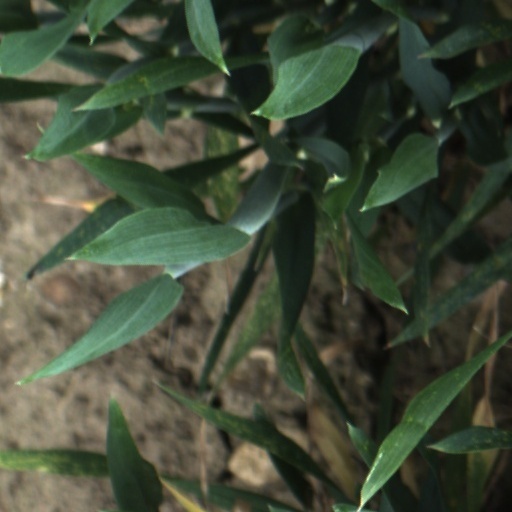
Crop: wheat